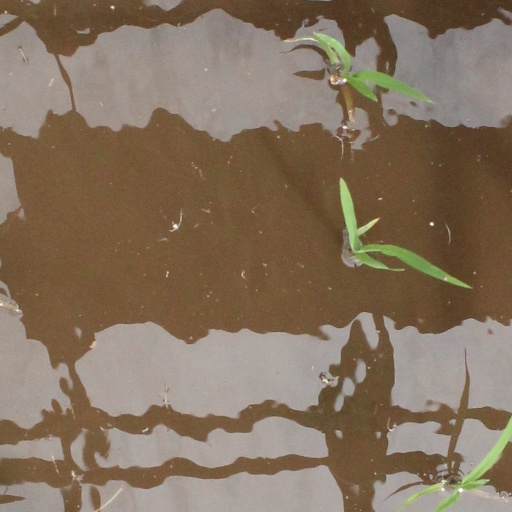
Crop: rice